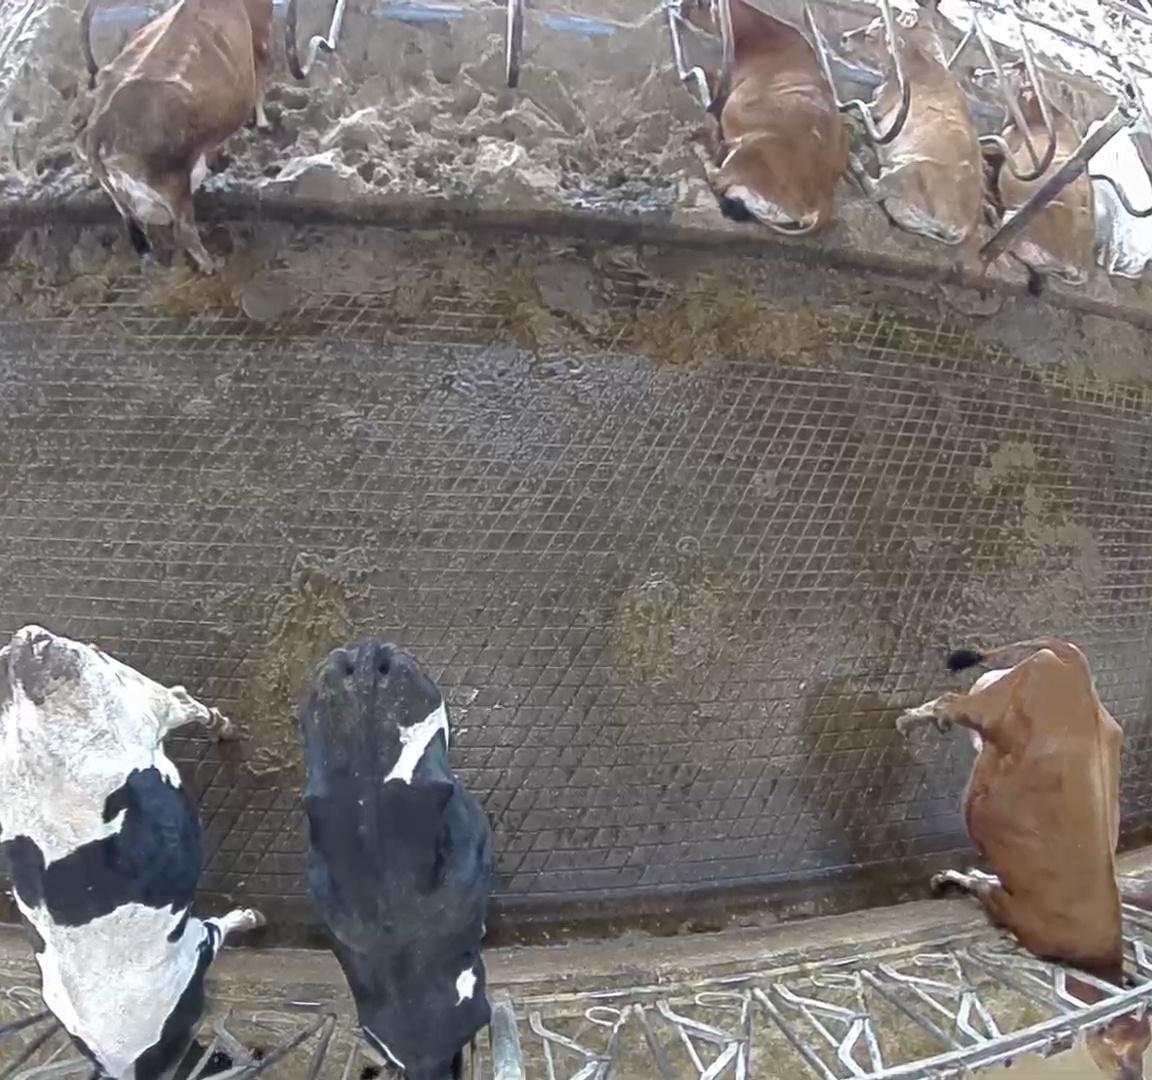
Number of cows: 8